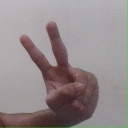
अक्षर: ऐ